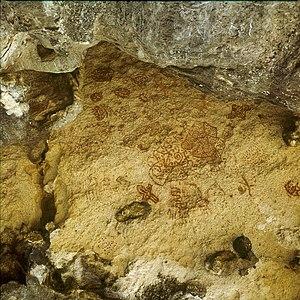
Les Indiens Arawak sont un peu indigène des Caraïbes, des Guyanes et du Brésil. Ils sont également connus sous le nom de Taïno, qui comprenait les Caiquetio d'Aruba et de Bonaire. Ces peuples y sont venus à partir d'environ 2500 avant JC. Les pétroglyphes sur la photo sont plus anciens et sont probablement issus de la culture Dabajuro (3480-2325 avant JC).
Bonaire est une île faisant partie du groupe des îles Sous-le-Vent dans les Petites Antilles. Elle est située à 41 km à l’est de Curaçao et à 88 km au nord-nord-est des côtes du Venezuela. L'île ne compte que deux localités, le chef-lieu Kralendijk, et Rincon.